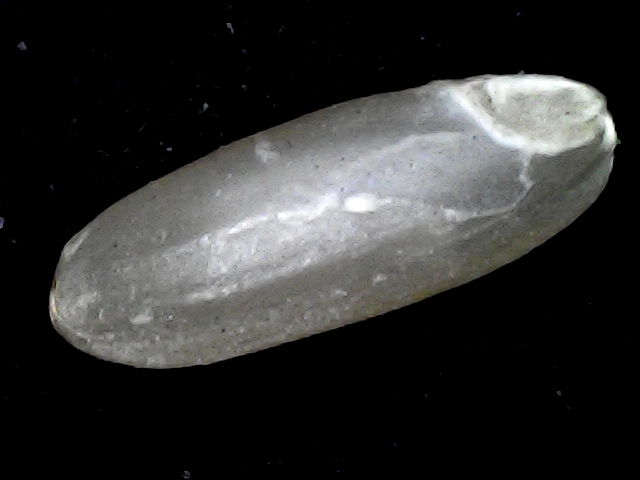
Rice variety: BD72